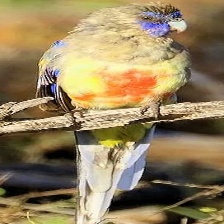
Species: EASTERN BLUEBONNET
Scientific name: NORTHIELLA HAEMATOGASTER